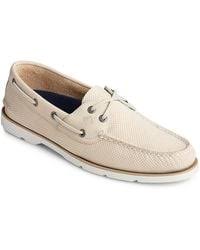
Label: Boat